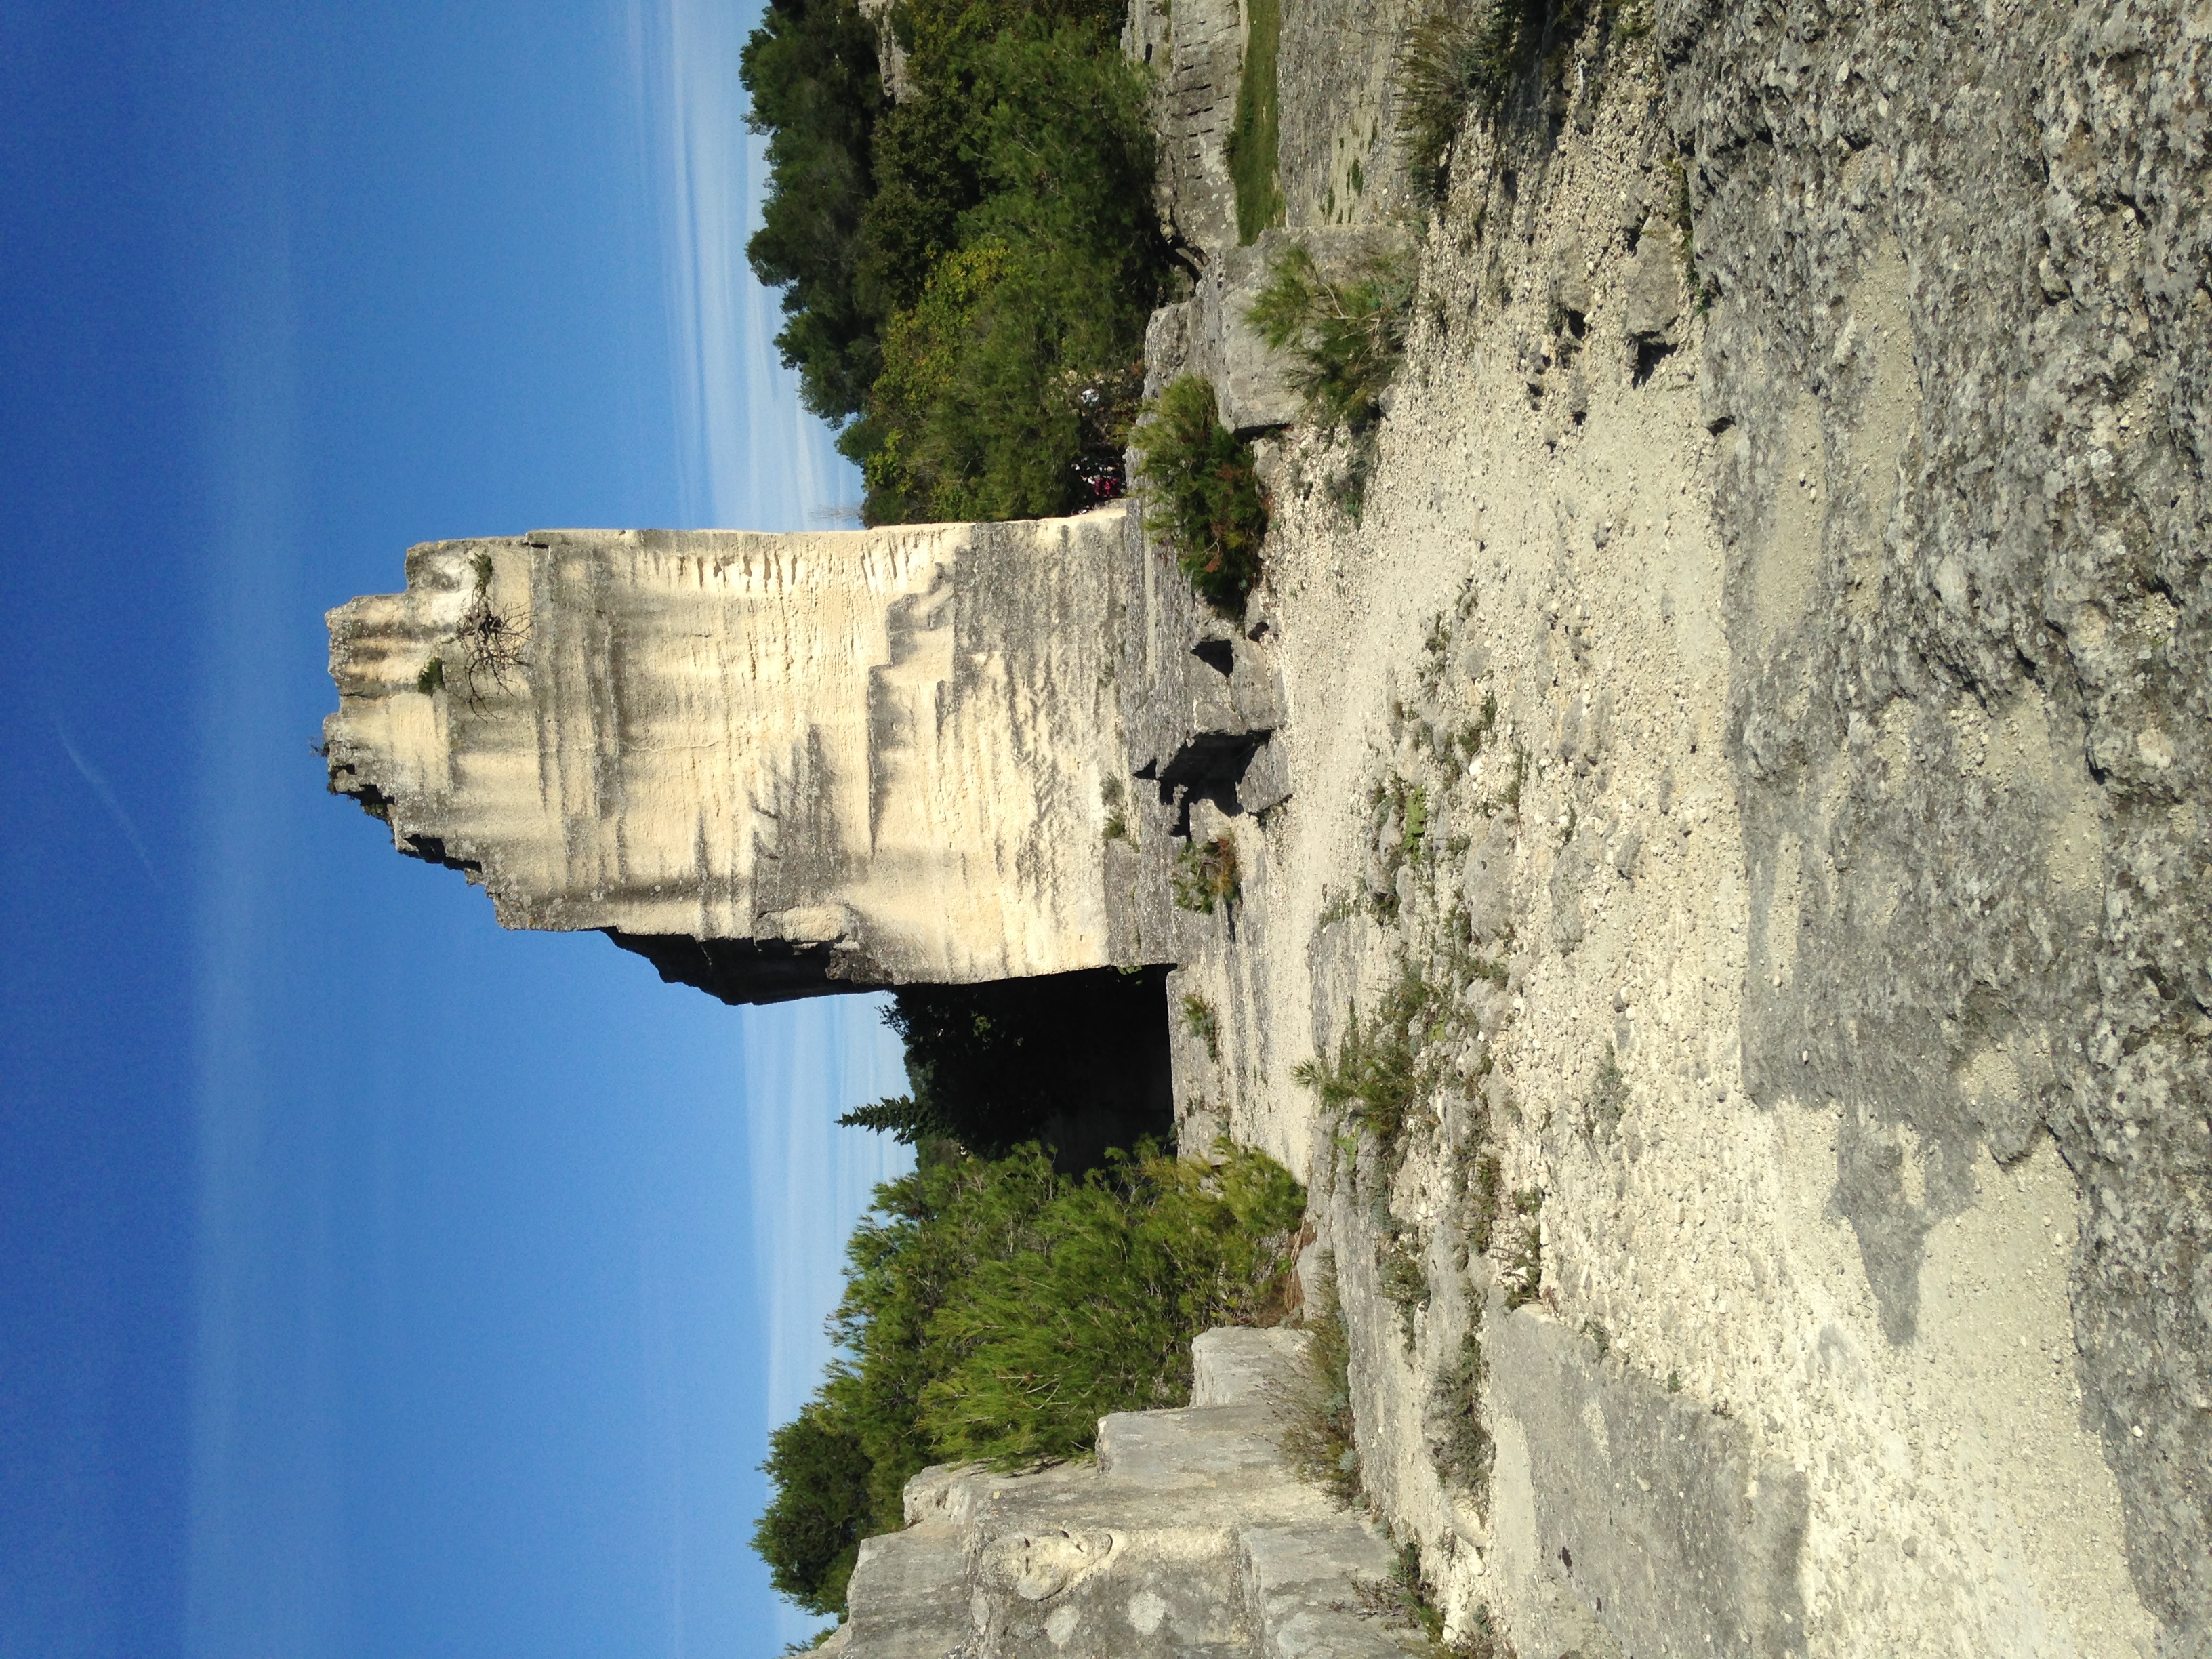
landscape, sea, rock, monument, cliff, france, europe, tower, landmark, fortification, terrain, midi, geology, temple, ruins, badlands, mditerrane, hrault, gard, constructions, carrires, sommieres, pierresdetaille, monolith, archaeological site, ancient history